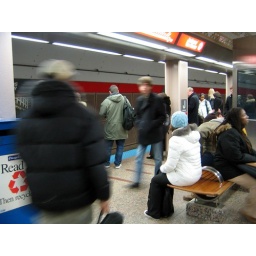
A woman sitting calmly among the chaos of rush hour in the Jackson red line station.